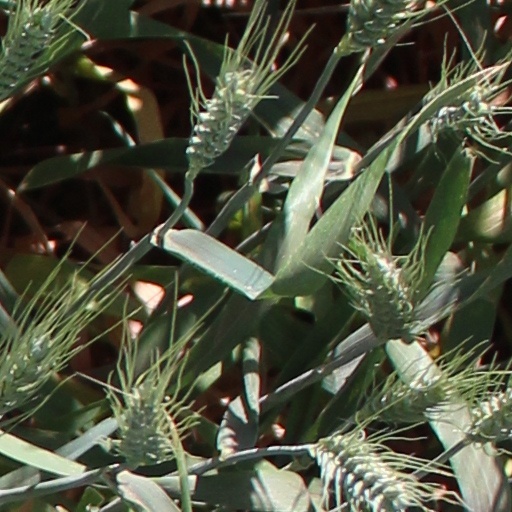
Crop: wheat